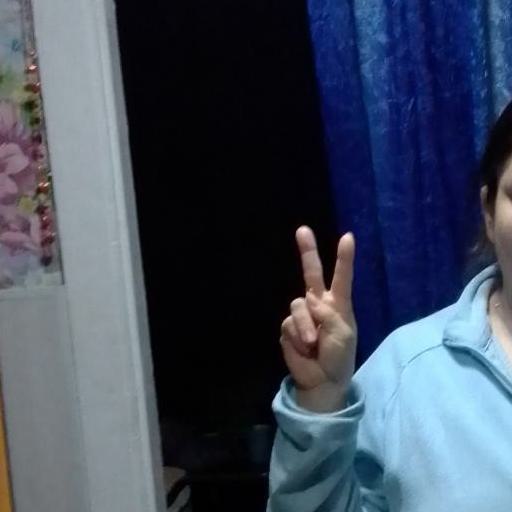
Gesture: peace